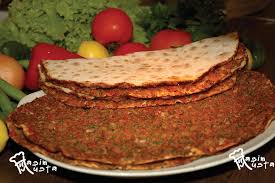
Yemek: lahmacun